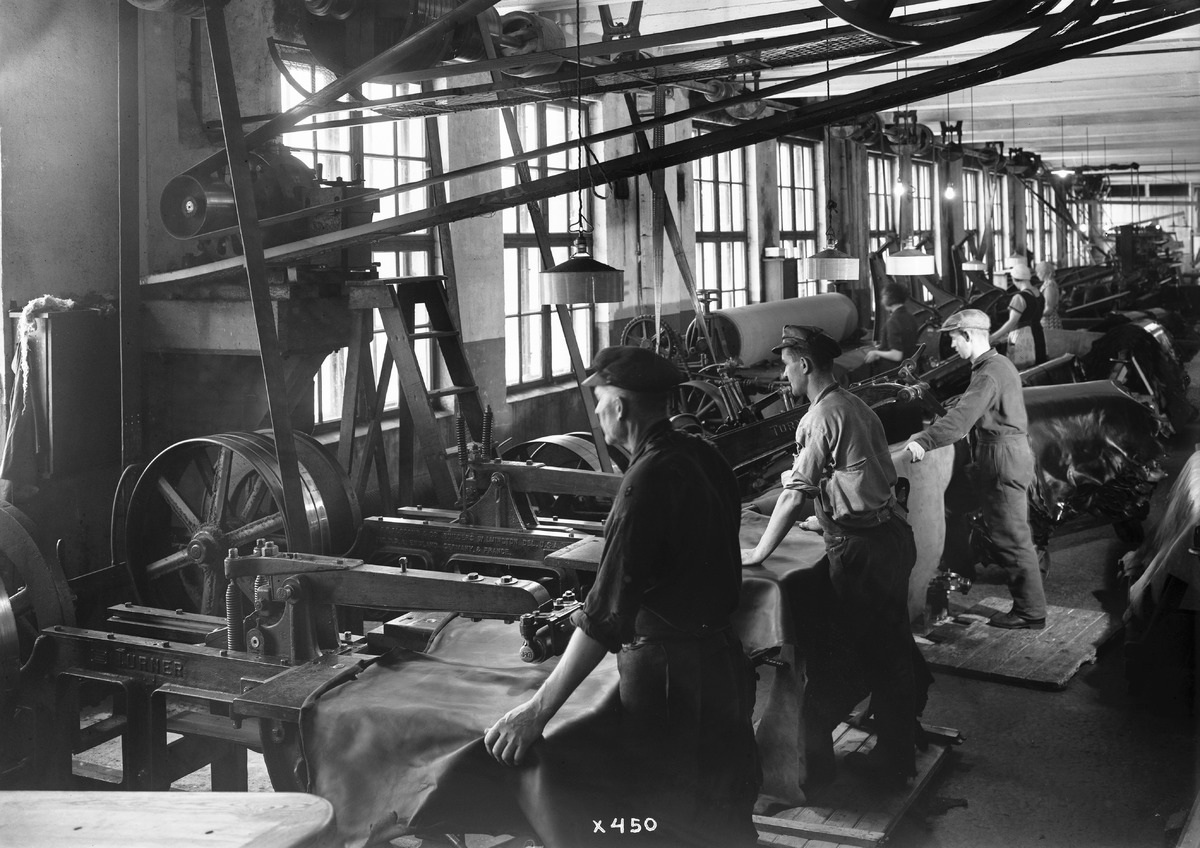
Veljekset Åström Oy:n työntekijöitä työssään yrityksen tehtaalla
Employees working at the factory of Veljekset Åström Oy
sisällön kuvaus: Veljekset Åström Oy:n työntekijöitä työssään yrityksen tehtaalla 24.2.1935. content description: Employees working at the factory of Veljekset Åström Oy on February 24, 1935.
Vuosi: 1935
Paikka: Suomi, Oulu, Suomi, Pohjois-Pohjanmaa, Oulu
Aiheet: tehdasrakennukset; Veljekset Åström Oy; sisäkuva; nahkateollisuus; tehtaat; teollisuusrakennukset; tuotantolaitokset; koneet; leather industry; industrial buildings; factories; production plants; machines